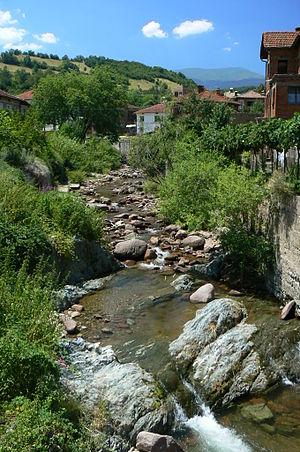
L'Ogosta est une rivière du nord-ouest de la Bulgarie, qui se jette dans le Danube.
Tchiprovtsi est une ville du nord-ouest de la Bulgarie.